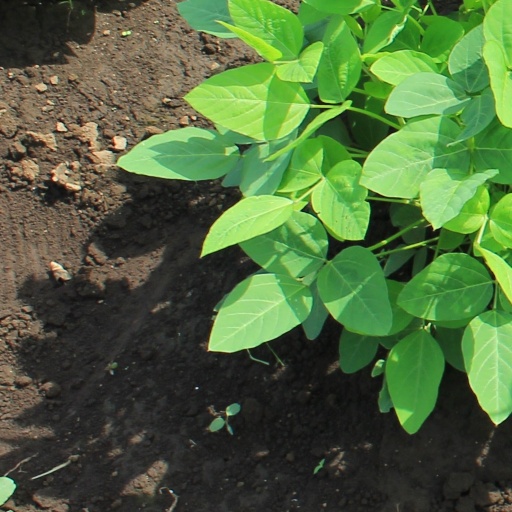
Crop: soybean